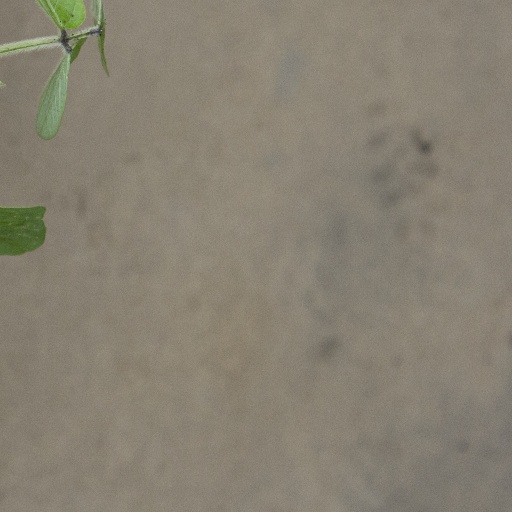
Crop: soybean